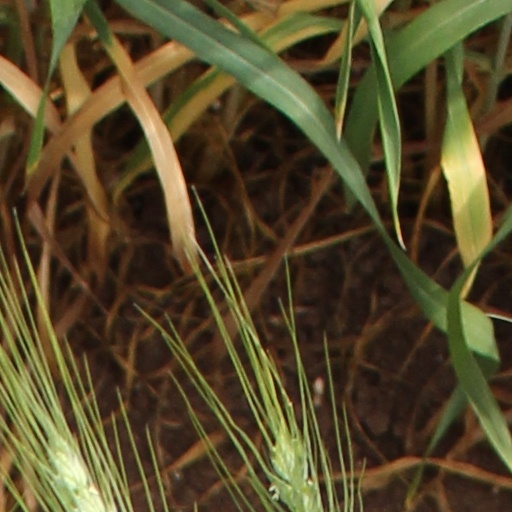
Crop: wheat